Spanish coup of March 1939

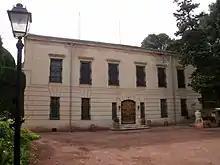
"Posición Yuste" today

Since returning to Madrid on February 11, Negrín and his closest collaborators were perfectly aware of defeatist spirit, prevailing among the top military and administration officials. As a few were considered ready to capitulate, some Communist leaders suggested either appointing political commissars to top army structures, which would require their co-signature under any order, or deposing them; the list of those suspected included Miaja and Casado. For reasons which are not clear Negrín did not implement these plans; instead, for some 2 weeks he kept meeting top commanders every few days, either in Madrid or in Levantine locations, as he was touring the Mediterranean coast.